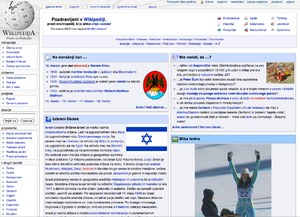
Wikipédia en slovène est l'édition de Wikipédia en slovène. Code : sl. Elle est active depuis mars 2002.